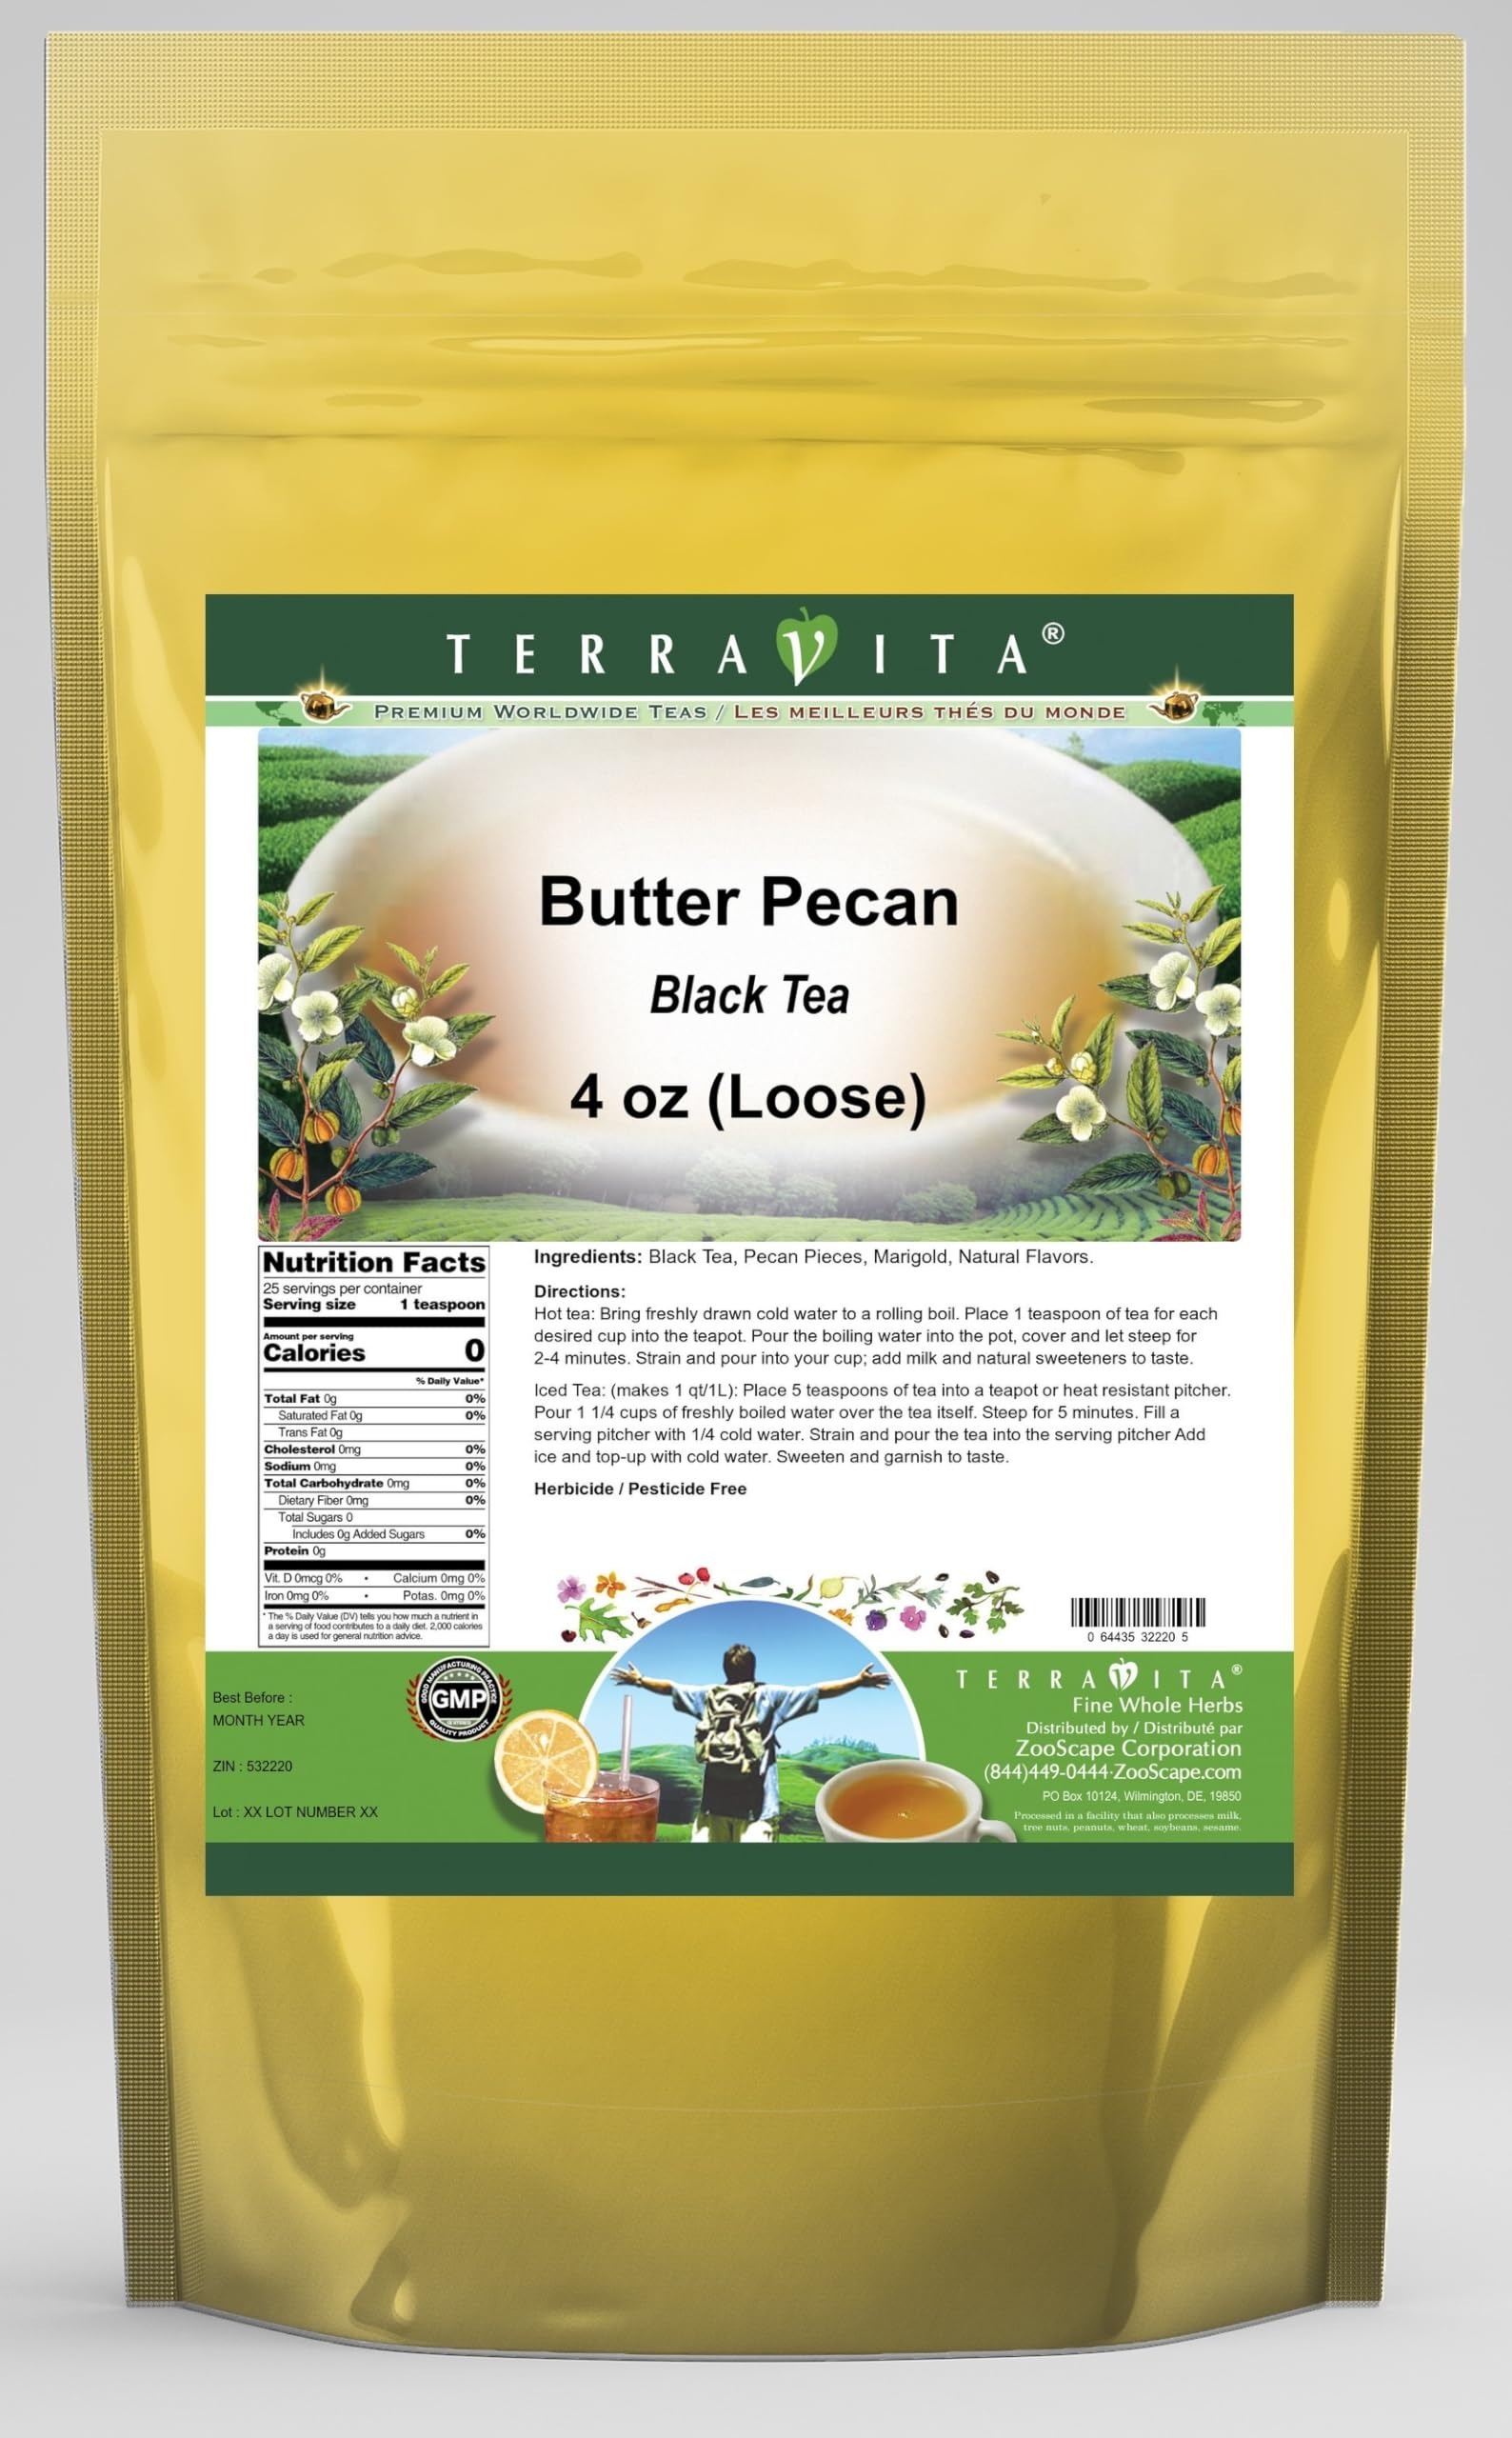
Item Name: Butter Pecan Black Tea (Loose) (4 oz, ZIN: 532220)
Bullet Point 1: Our Butter Pecan Black Tea is a tasty flavored Black tea with Pecan Pieces and Marigold that has a refreshing taste that will impress you! The unique Butter Pecan taste is delicious! - Ingredients: Black tea, Pecan Pieces, Marigold and Natural Butter pecan Flavor.
Bullet Point 2: No fillers.
Bullet Point 3: Manufacturer: TerraVita
Bullet Point 4: Size: 4 oz
Bullet Point 5: Loose Leaf Black Tea - Packed in a convenient upright pouch!
Product Description: Our Butter Pecan Black Tea is a tasty flavored Black tea with Pecan Pieces and Marigold that has a refreshing taste that will impress you! The unique Butter Pecan taste is delicious! - Ingredients: Black tea, Pecan Pieces, Marigold and Natural Butter pecan Flavor. - Hot tea brewing method: Bring freshly drawn cold water to a rolling boil. Place 1 teaspoon of tea for each desired cup into the teapot. Pour the boiling water into the pot, cover and let steep for 2-4 minutes. Strain and pour into your cup; add milk and natural sweeteners to taste. - Iced tea brewing method: (to make 1 liter/quart): Place 5 teaspoons of tea into a teapot or heat resistant pitcher. Pour 1 1/4 cups of freshly boiled water over the tea itself. Steep for 5 minutes. Fill a serving pitcher with 1/4 cold water. Strain and pour the tea into the serving pitcher Add ice and top-up with cold water. Sweeten and garnish to taste. - TerraVita is an exclusive line of premium-quality, natural source products that use only the finest, purest and most potent ingredients found around the world. TerraVita is hallmarked by the highest possible standards of purity, potency, stability and freshness. All of our products are prepared with the highest elements of quality control, from raw materials through the entire manufacturing process, up to and including the moment that the bottles or bags are sealed for freshness and shipped out to you. Our highest possible standards are certified by independent laboratories and backed by our personal guarantee. - TerraVita exists to meet and ensure your family's health and wellness without the harmful effects of chemicals and health products. We strive to make all of our products affordable and reliable and are constantly searching the market to maintain our affordability and
Value: 4.0
Unit: Ounce

Price: 15.32